Rue Marbeuf

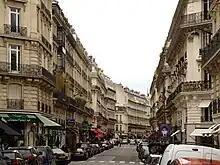
Rue Marbeuf, view from the Avenue George V

The Rue Marbeuf is a street in the 8th arrondissement of Paris. It starts at no. 20 Avenue George V and ends at no. 39 Avenue des Champs-Élysées. It is 460 m long and 16 m wide. The original Berluti store is at 26, rue Marbeuf.